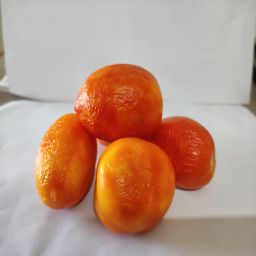
Crop: Tomato
Quality: Old